John Todd (Canadian biologist)

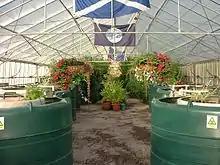
Living Machine, Findhorn Ecovillage, 2006

The first "Living Machine" was created at Findhorn Ecovillage in Moray, Scotland in 1995.